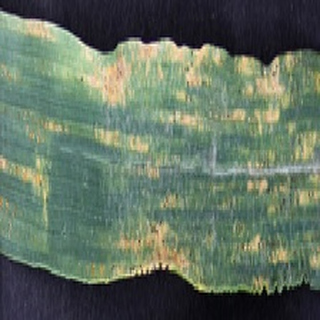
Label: wheat_yellow_rust